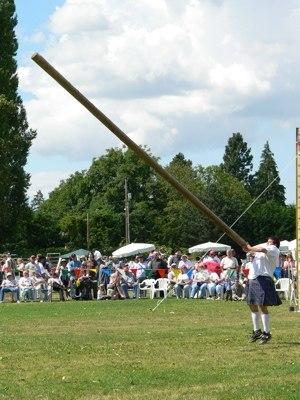
Le Caber est un événement sportif traditionnel écossais qui consiste à lancer un tronc d'arbre ou une poutre de plus de 4 mètres de long. Contrairement à une croyance répandue, le but n'est pas de lancer le tronc le plus loin possible, mais de lui faire faire un demi-tour complet : lors d'un lancer parfait, l'extrémité qui était au sommet touche le sol avec un angle de 90°.